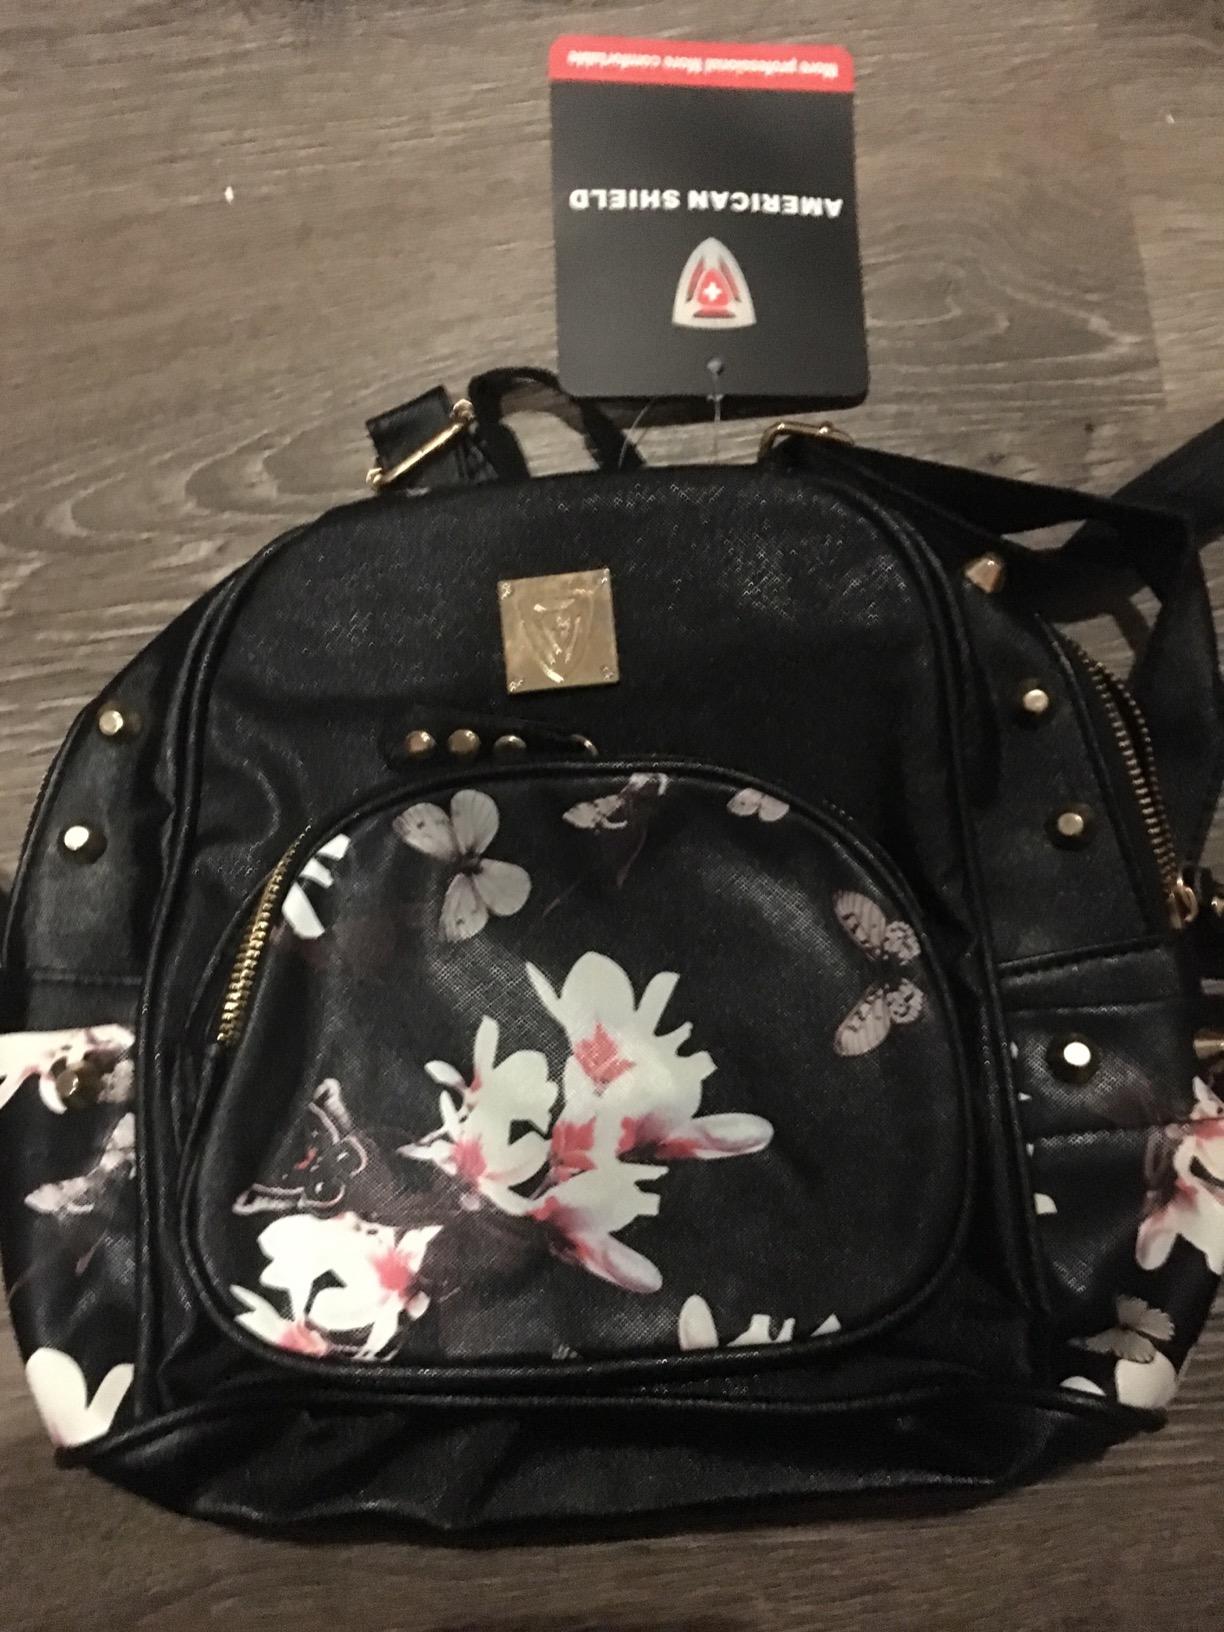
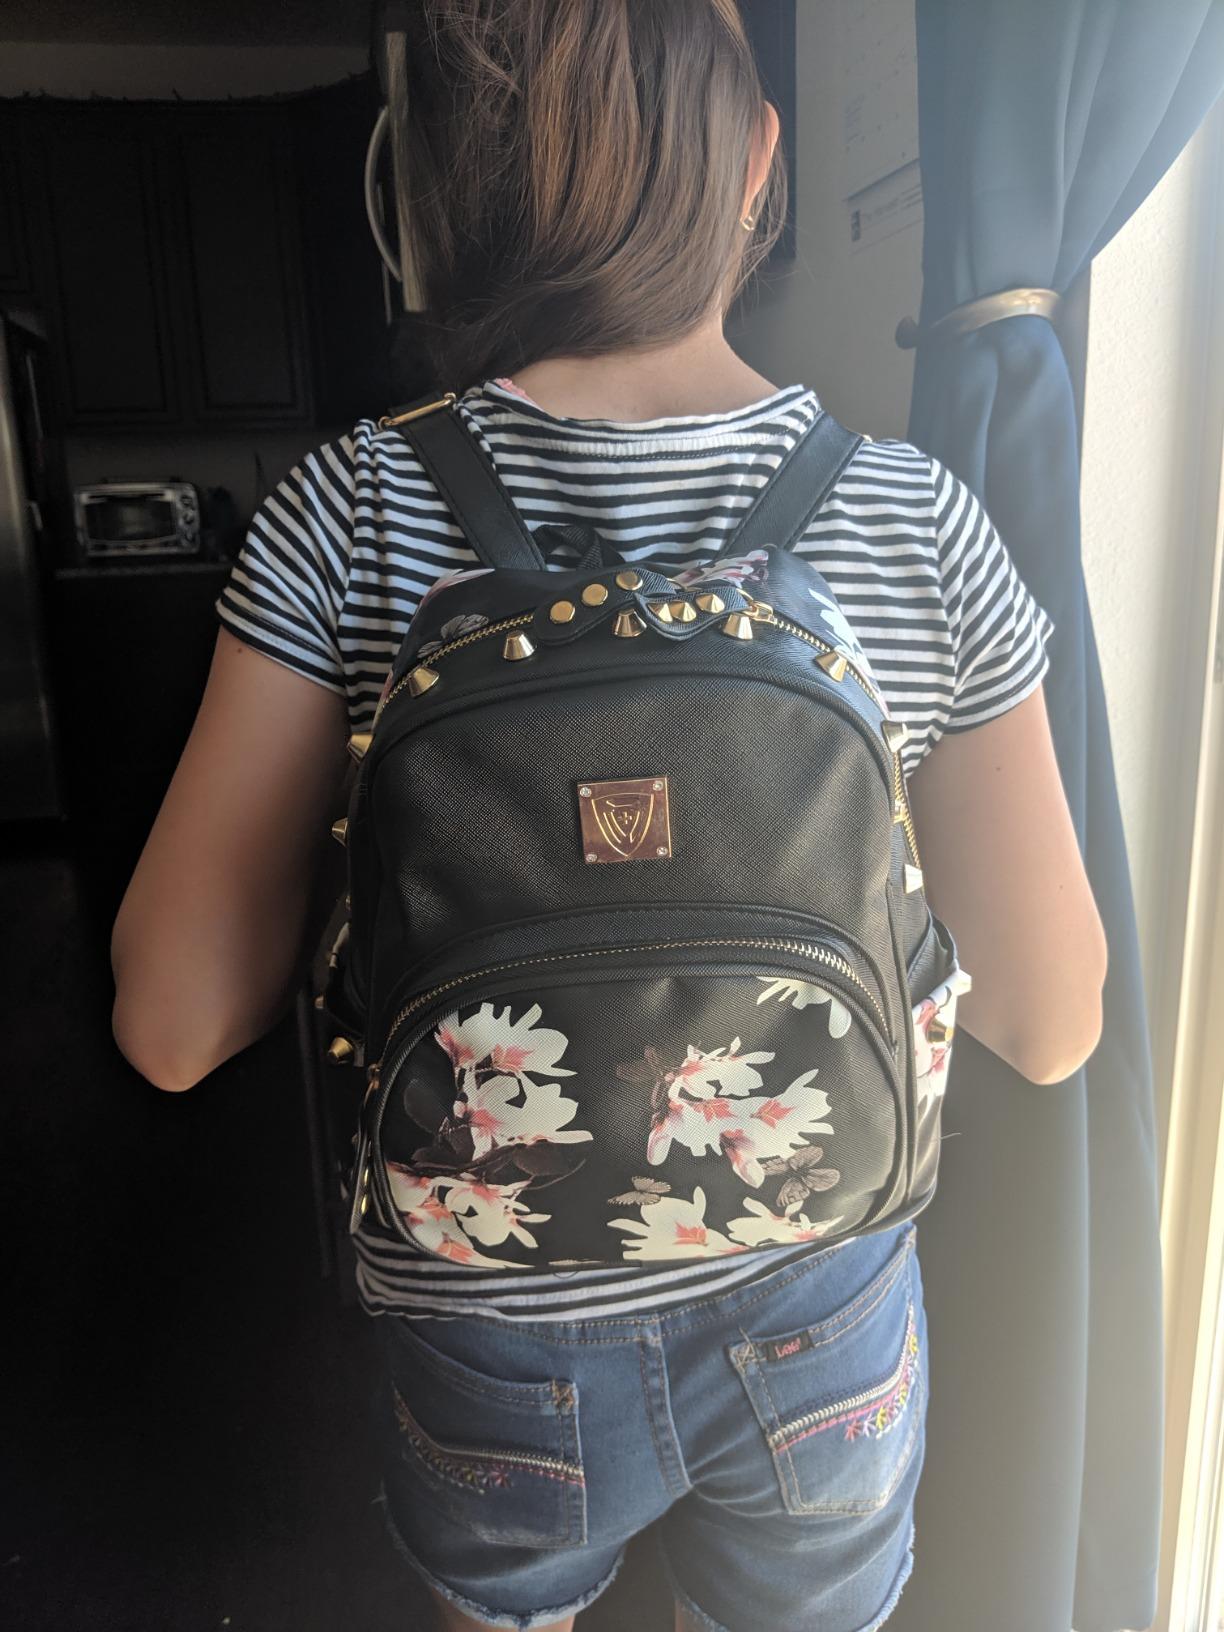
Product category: accessories_handbag
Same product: yes